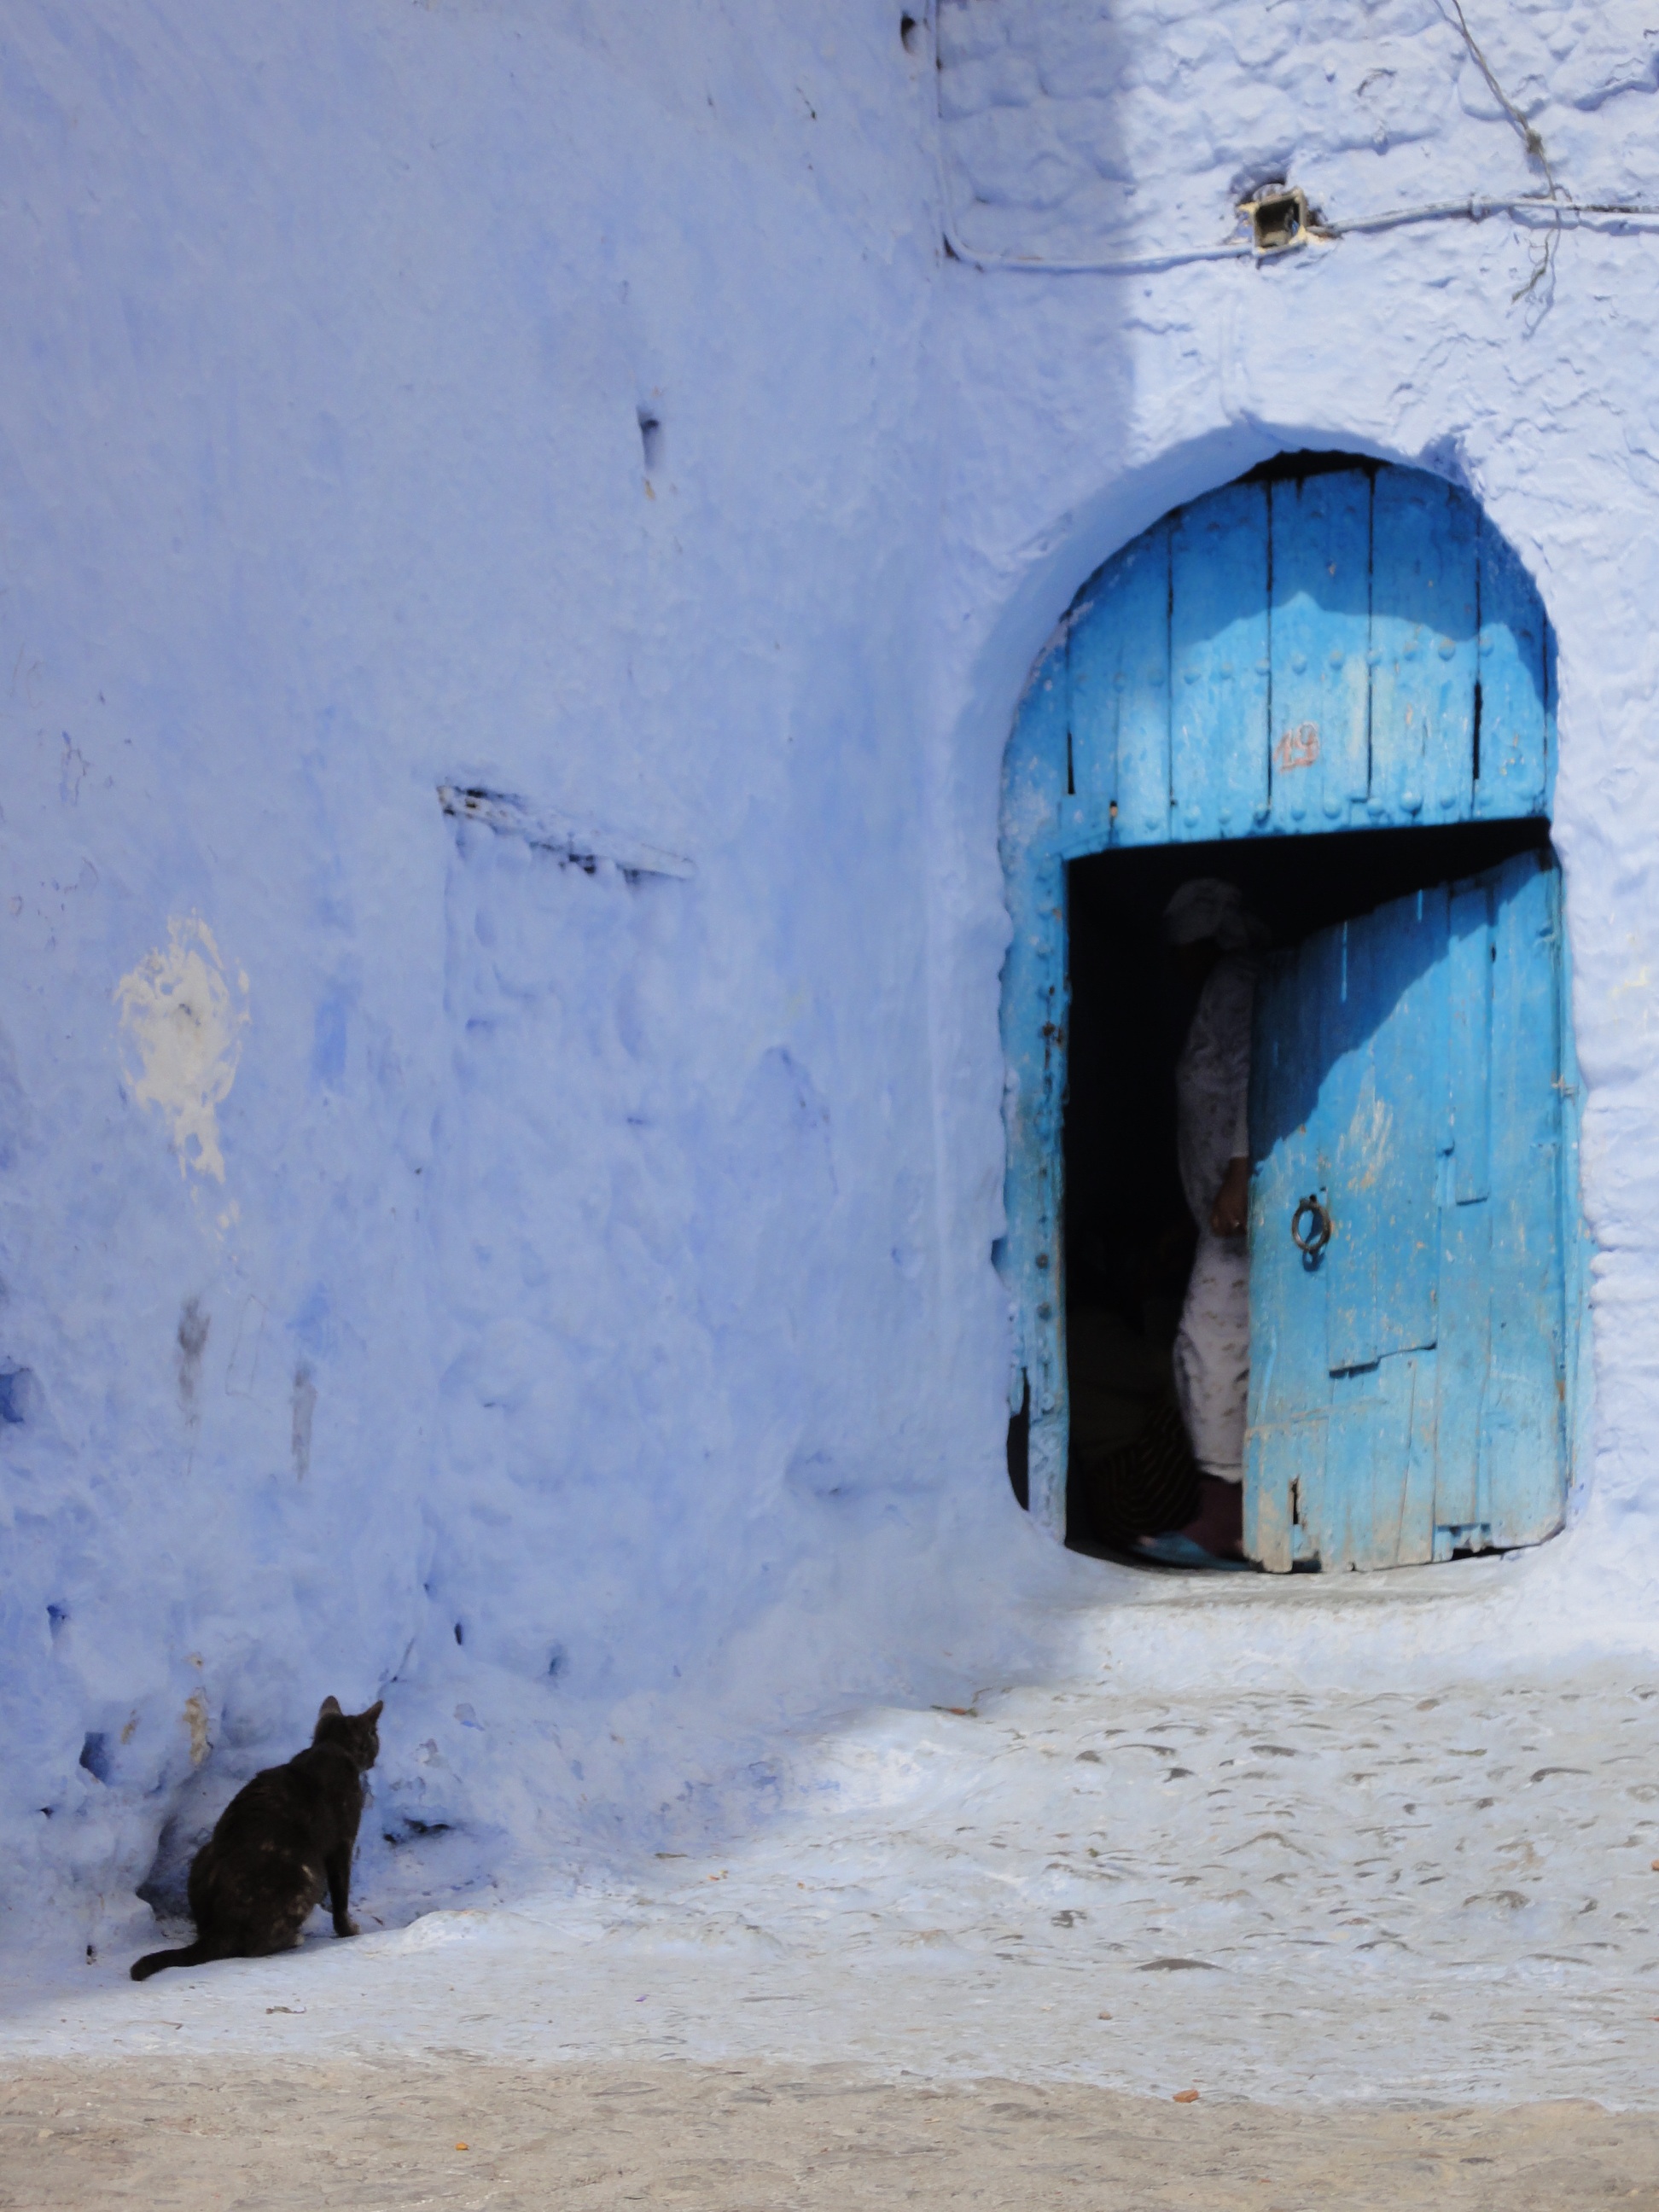
snow, winter, wall, ice, weather, blue, season, art, blizzard